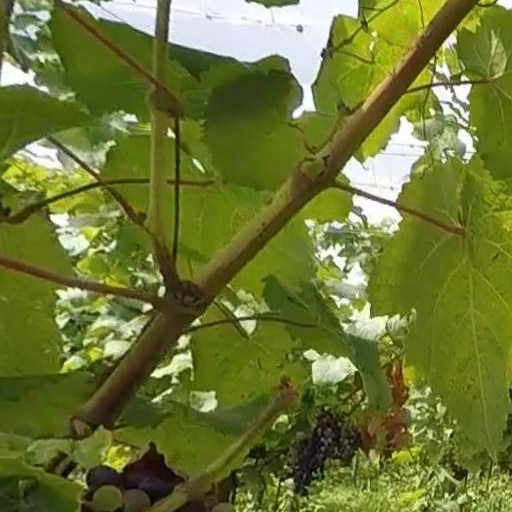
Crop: grape